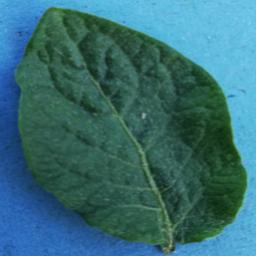
Label: Potato___Healthy